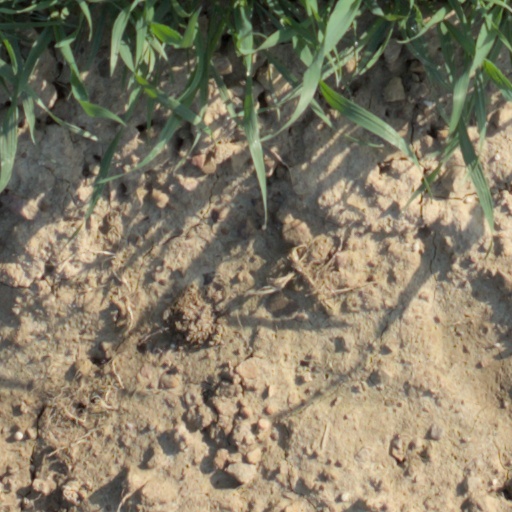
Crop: wheat